Church of São Lourenço (Almancil)

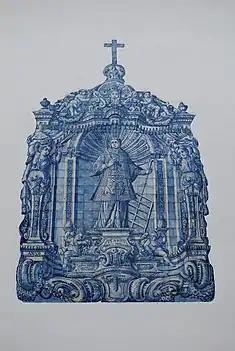
The azulejo tile depicting Saint Lawrence of Rome

The oldest recorded reference to this church came from 1672; the "Livro da Freguesia de São João da Venda", referring to the ecclesiastical parish of São João de Venda, identified the visit of prelates to the parish. It was these same prelates that on 23 May 1684, addressed the necessity of constructing a temple in the area to the parish vicar.